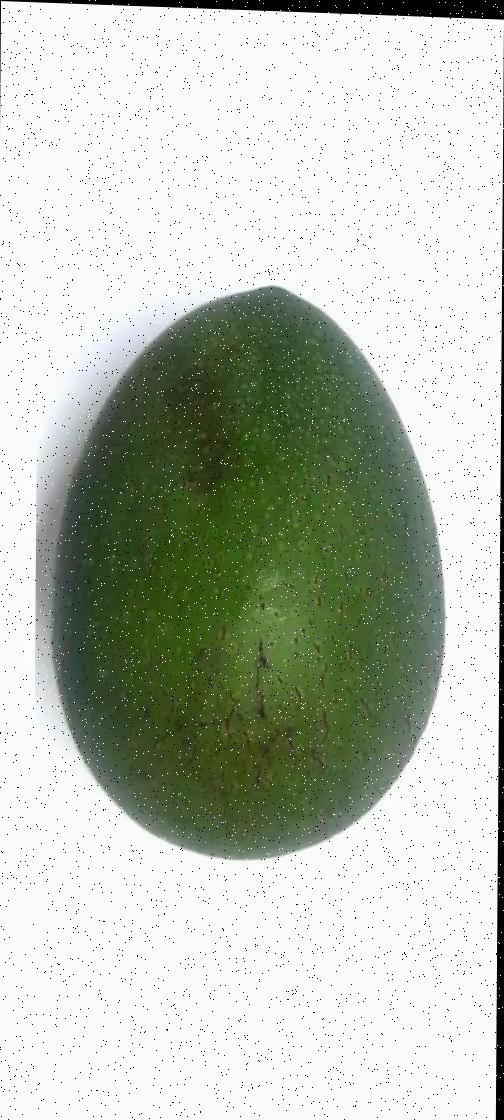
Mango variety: Ashshina Zhinuk